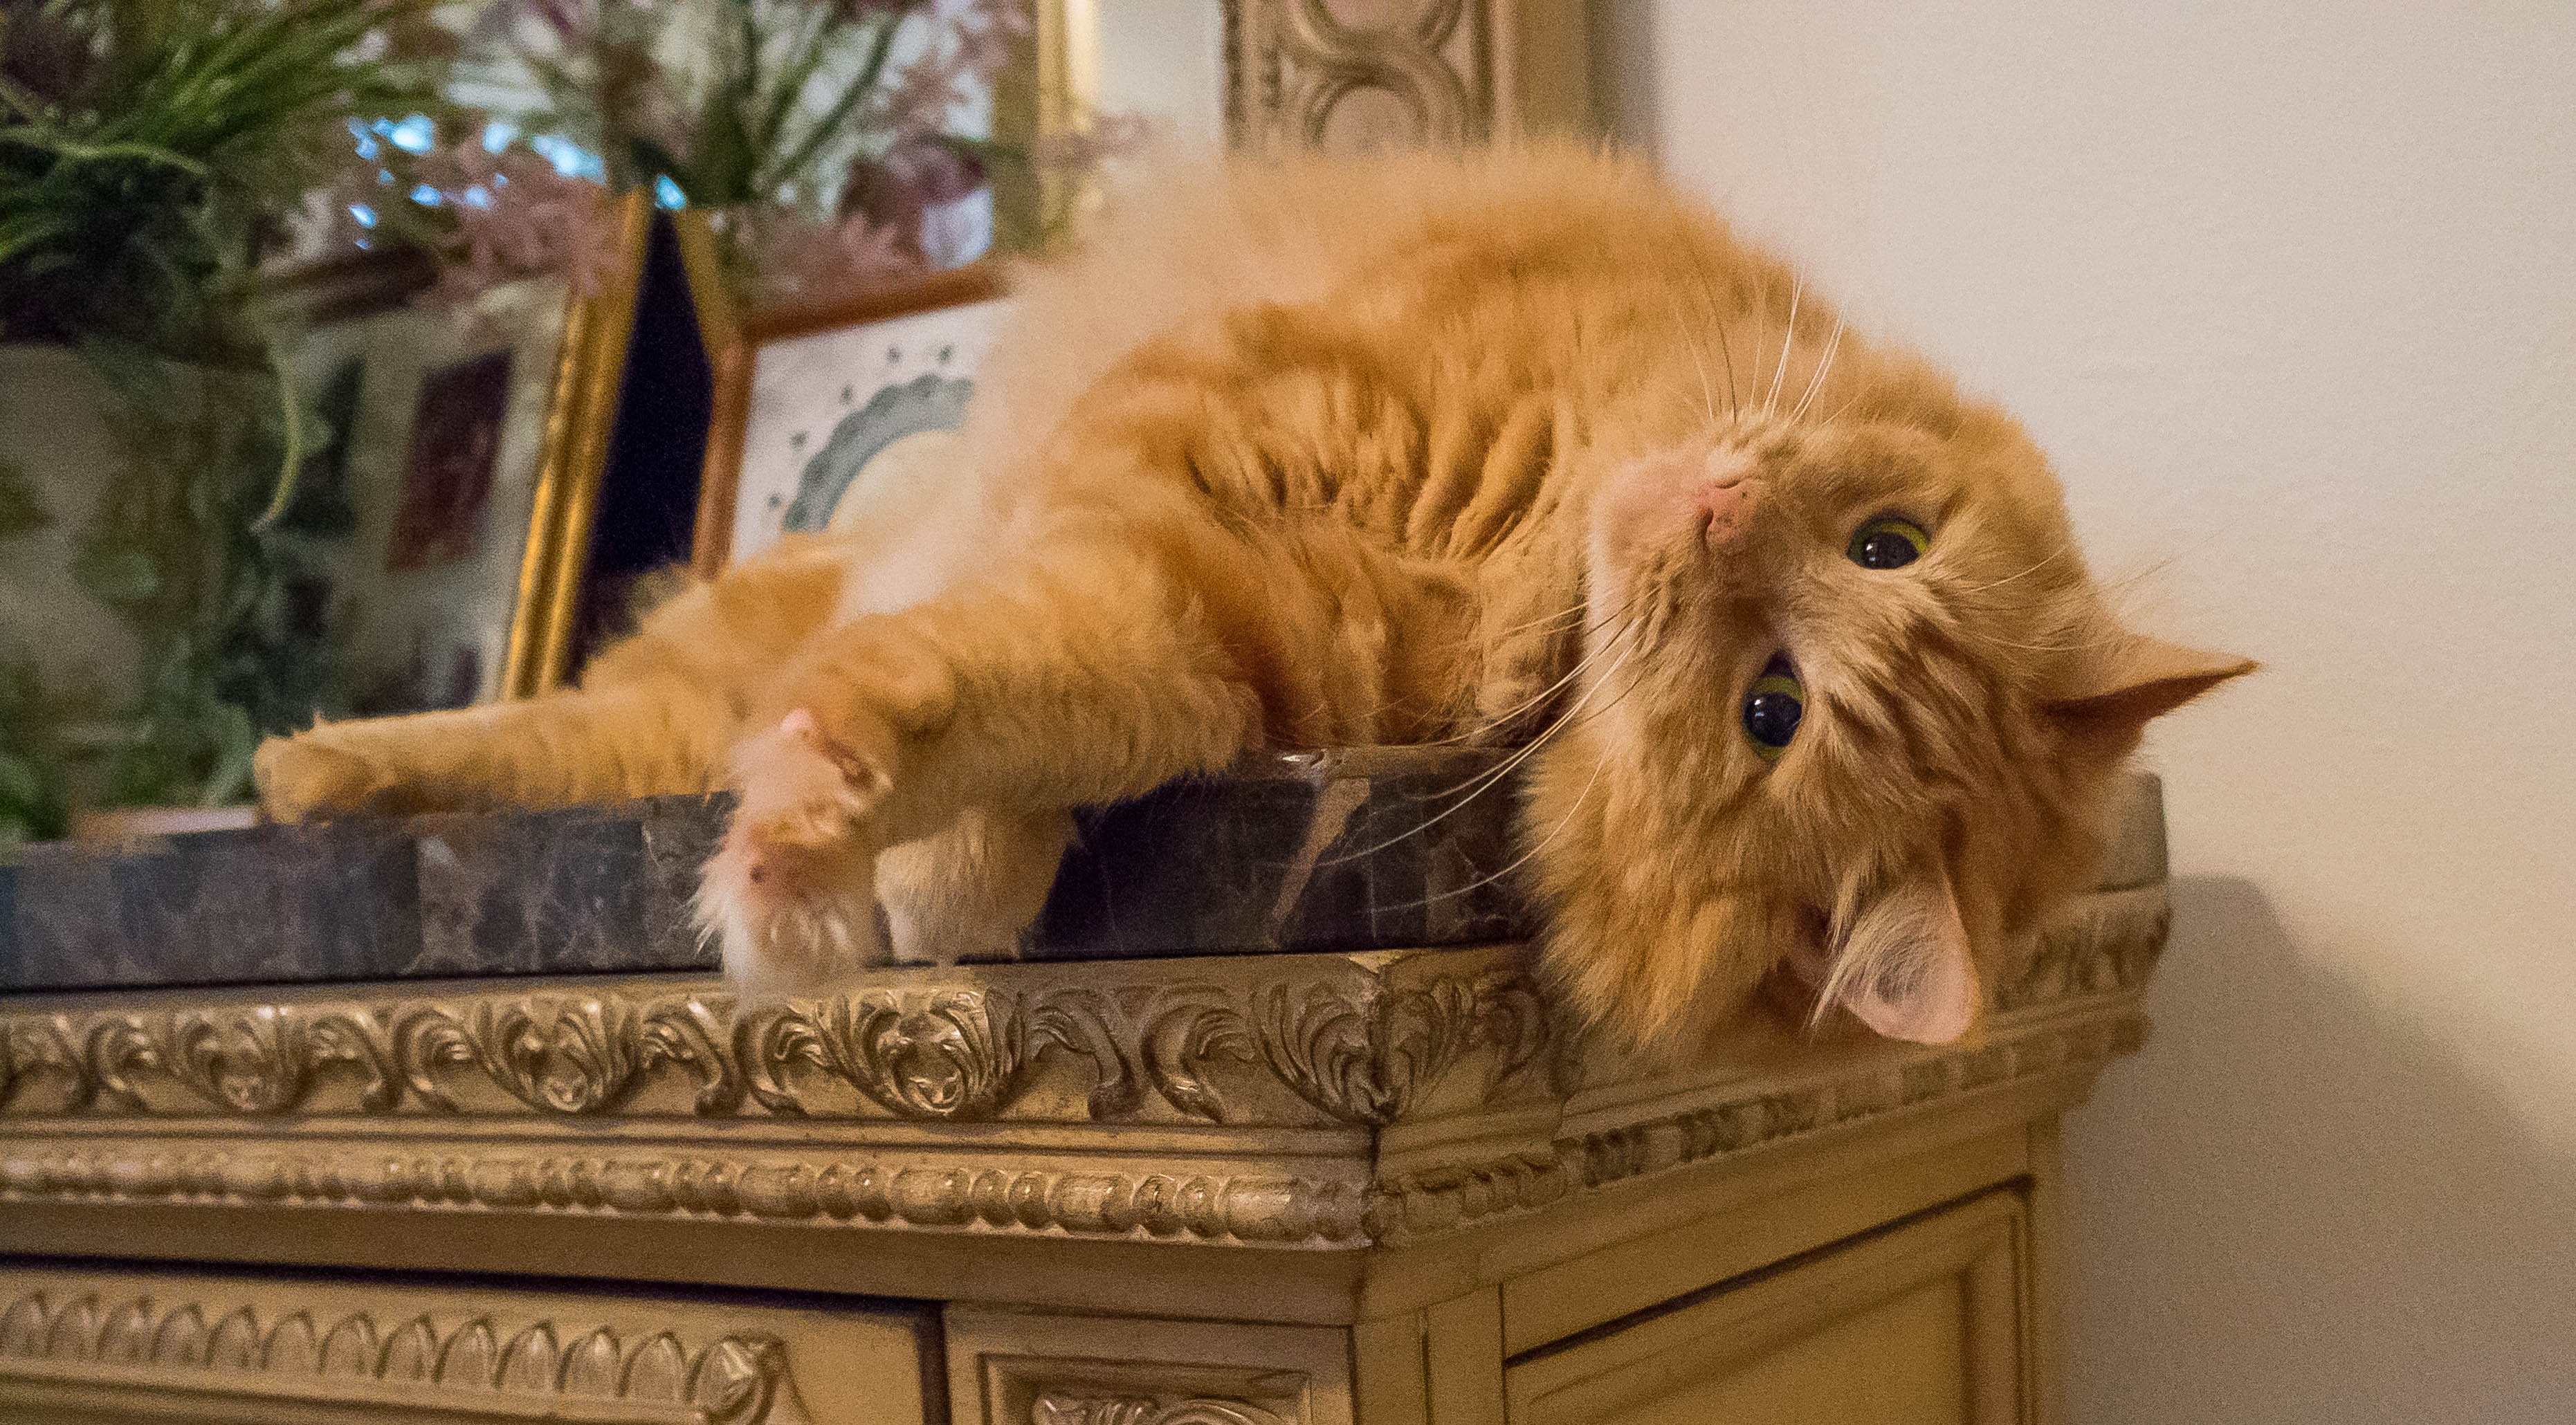
kitten, cat, mammal, green eyes, small to medium sized cats, cat like mammal, cat orange, orange orange cat